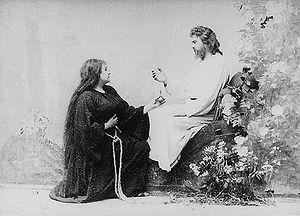
Parsifal est un « festival scénique sacré » en trois actes de Richard Wagner créé le 26 juillet 1882 lors du second festival de Bayreuth. Il se fonde sur l’épopée médiévale Parzival de Wolfram von Eschenbach.
Ernest Van Dyck, né le 2 avril 1861 à Anvers et mort le 31 août 1923 à Berlaar, est un ténor dramatique belge, célèbre pour ses interprétations du répertoire wagnérien.